Khanzada Begum

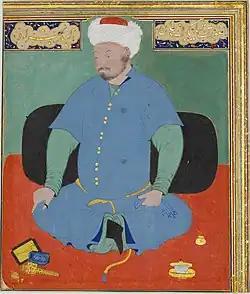
Shaybani Khan Uzbek, the Khan of the Uzbeks, and Khanzada's spouse

According to the "Baburnama" in 1500, Khanzada's brother Babur had to abandon Samarkand, after a five-month siege by Muhammad Shaybani Khan, at this time Khanzada fell to Shaybani Khan (as his share of the war captives). According to the "Akbarnama", Henry Beveridge, writes that according to the "Shaybani-nama", Khanzada's marriage with Shaybani Khan was a love-match. He also suggests the probability that "Babur has not mentioned the whole of the circumstances and that her [Khanzada] being left behind was a part of Babur's agreement with Shaybani."